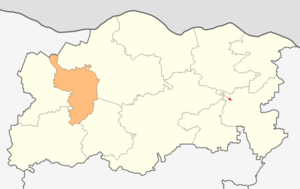
Iskar est une obchtina de l'oblast de Pleven en Bulgarie.